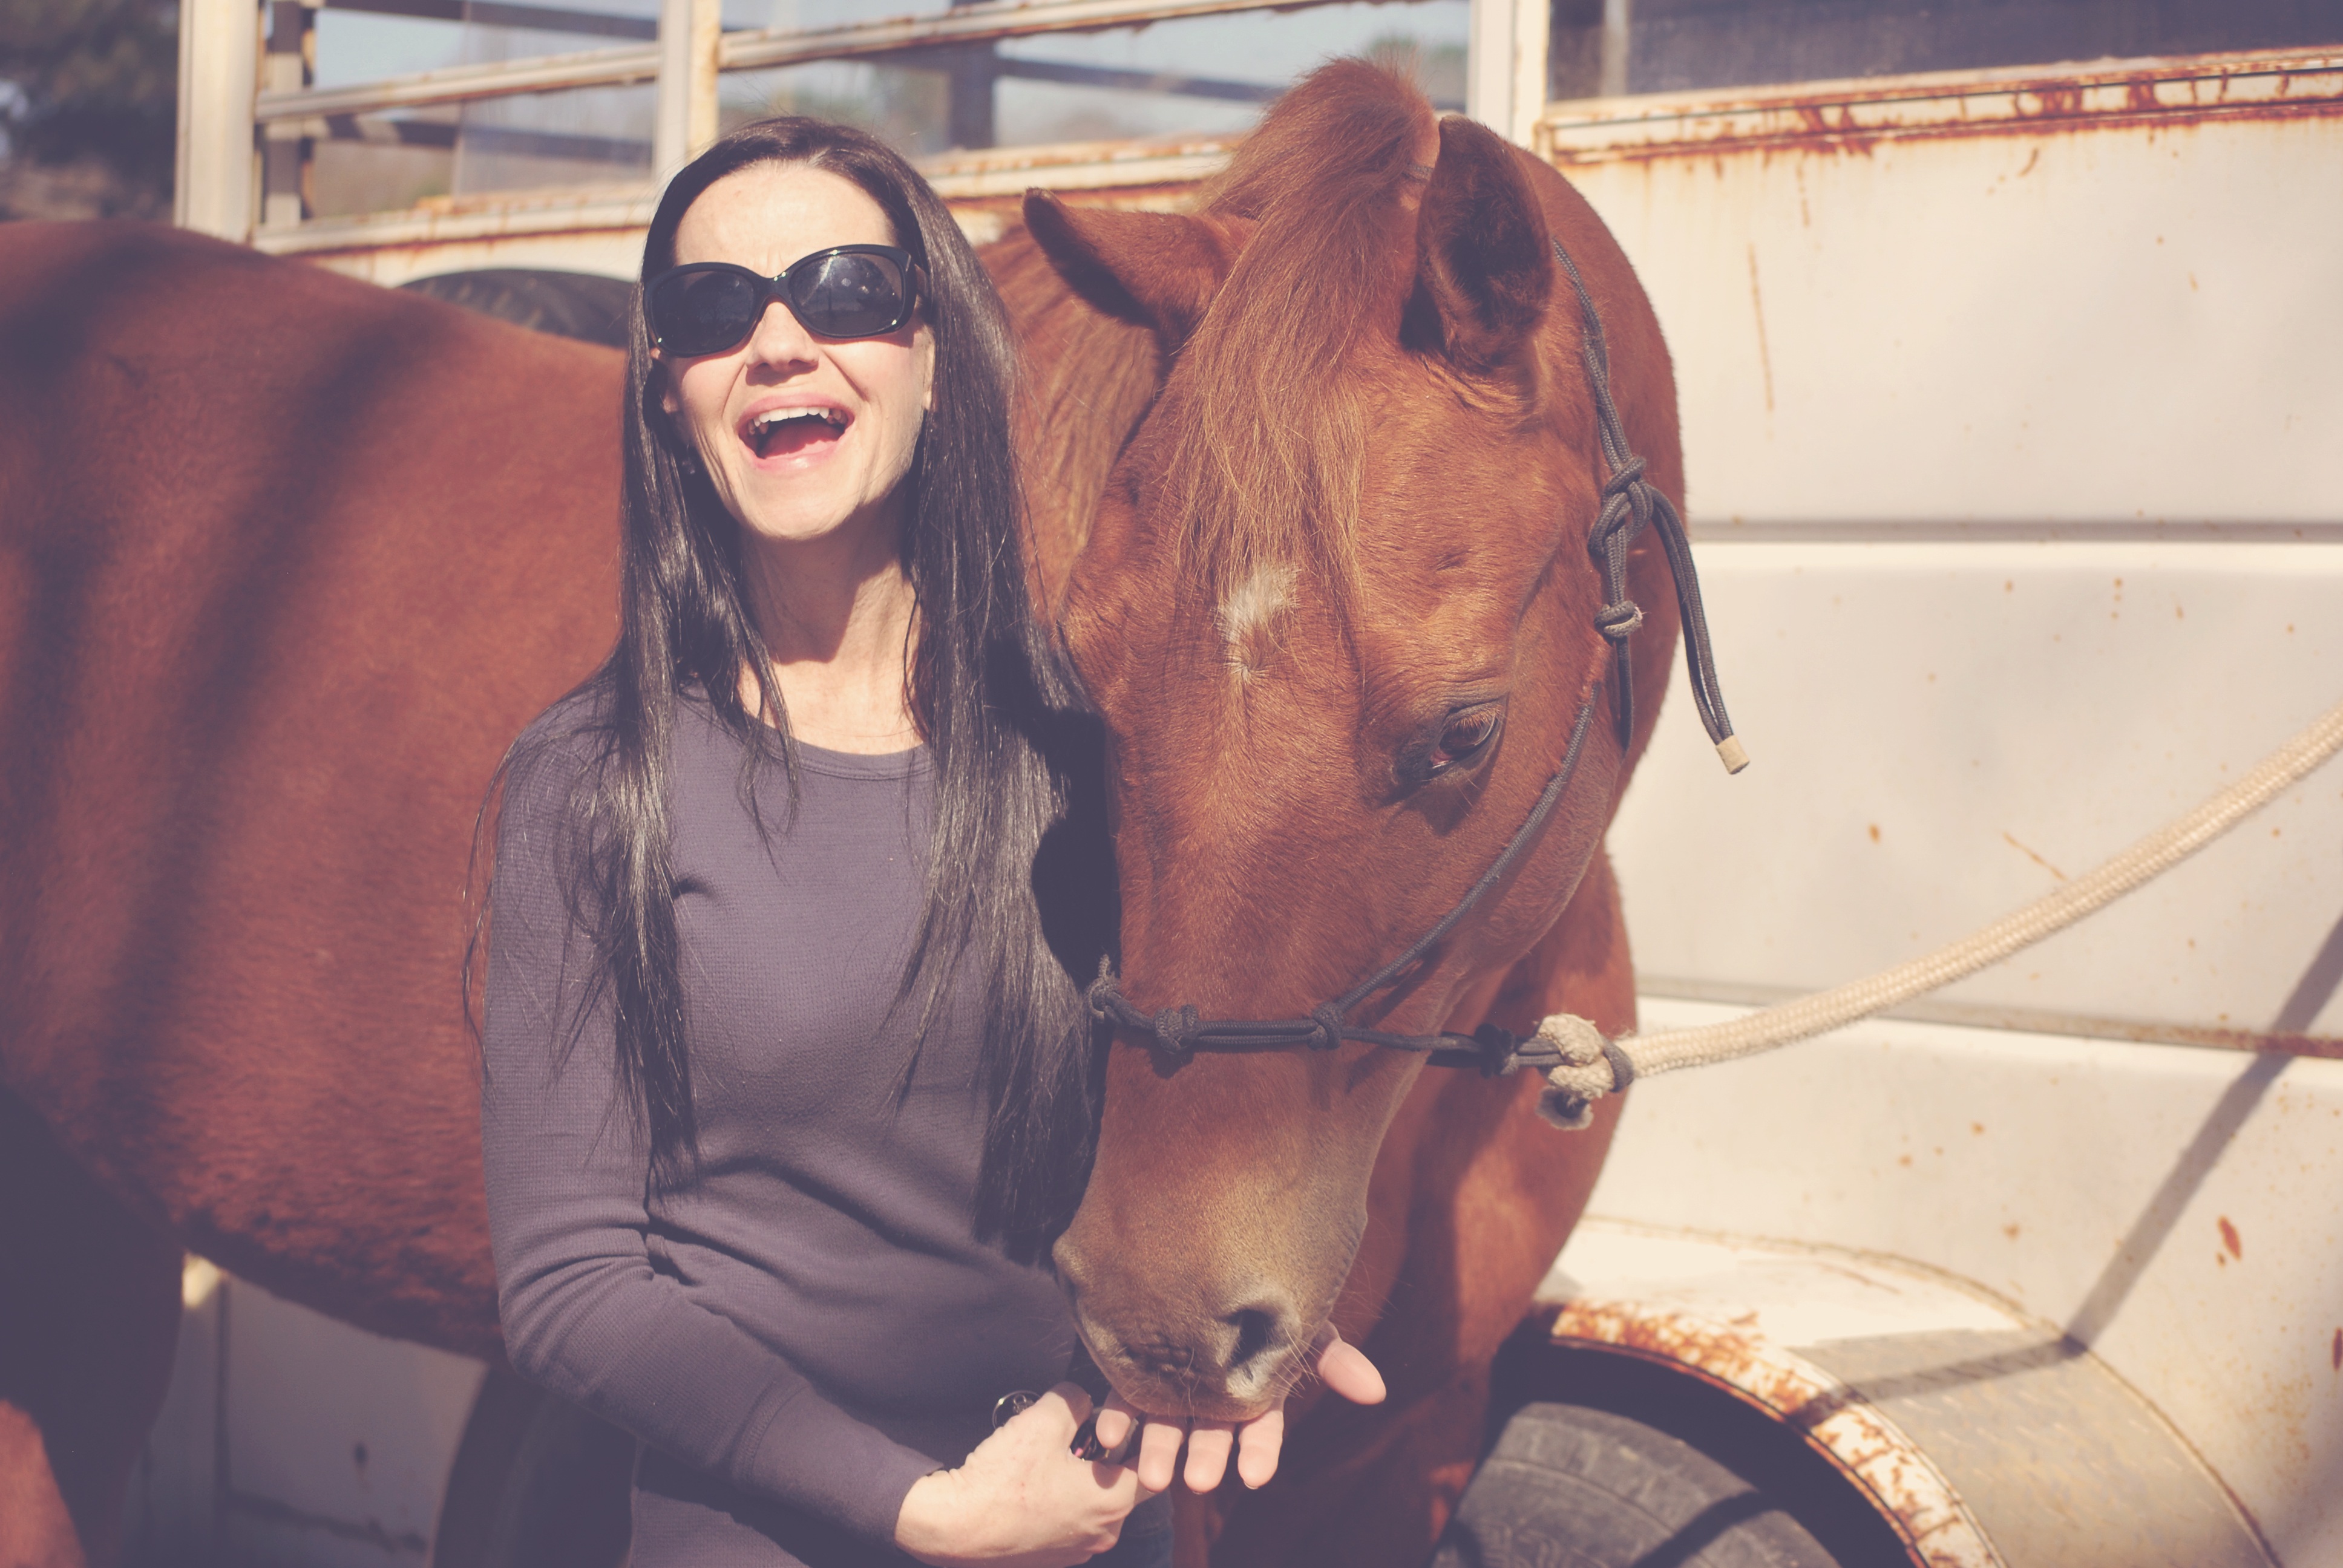
nature, outdoor, girl, woman, hair, farm, animal, cute, female, pet, portrait, red, color, ranch, horse, brown, friendship, lady, bridle, happiness, cool, head, photograph, day, image, nibble, horse like mammal